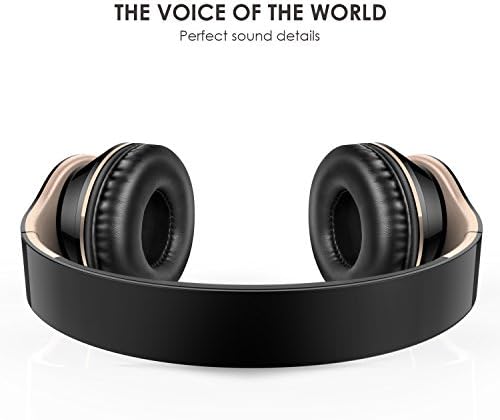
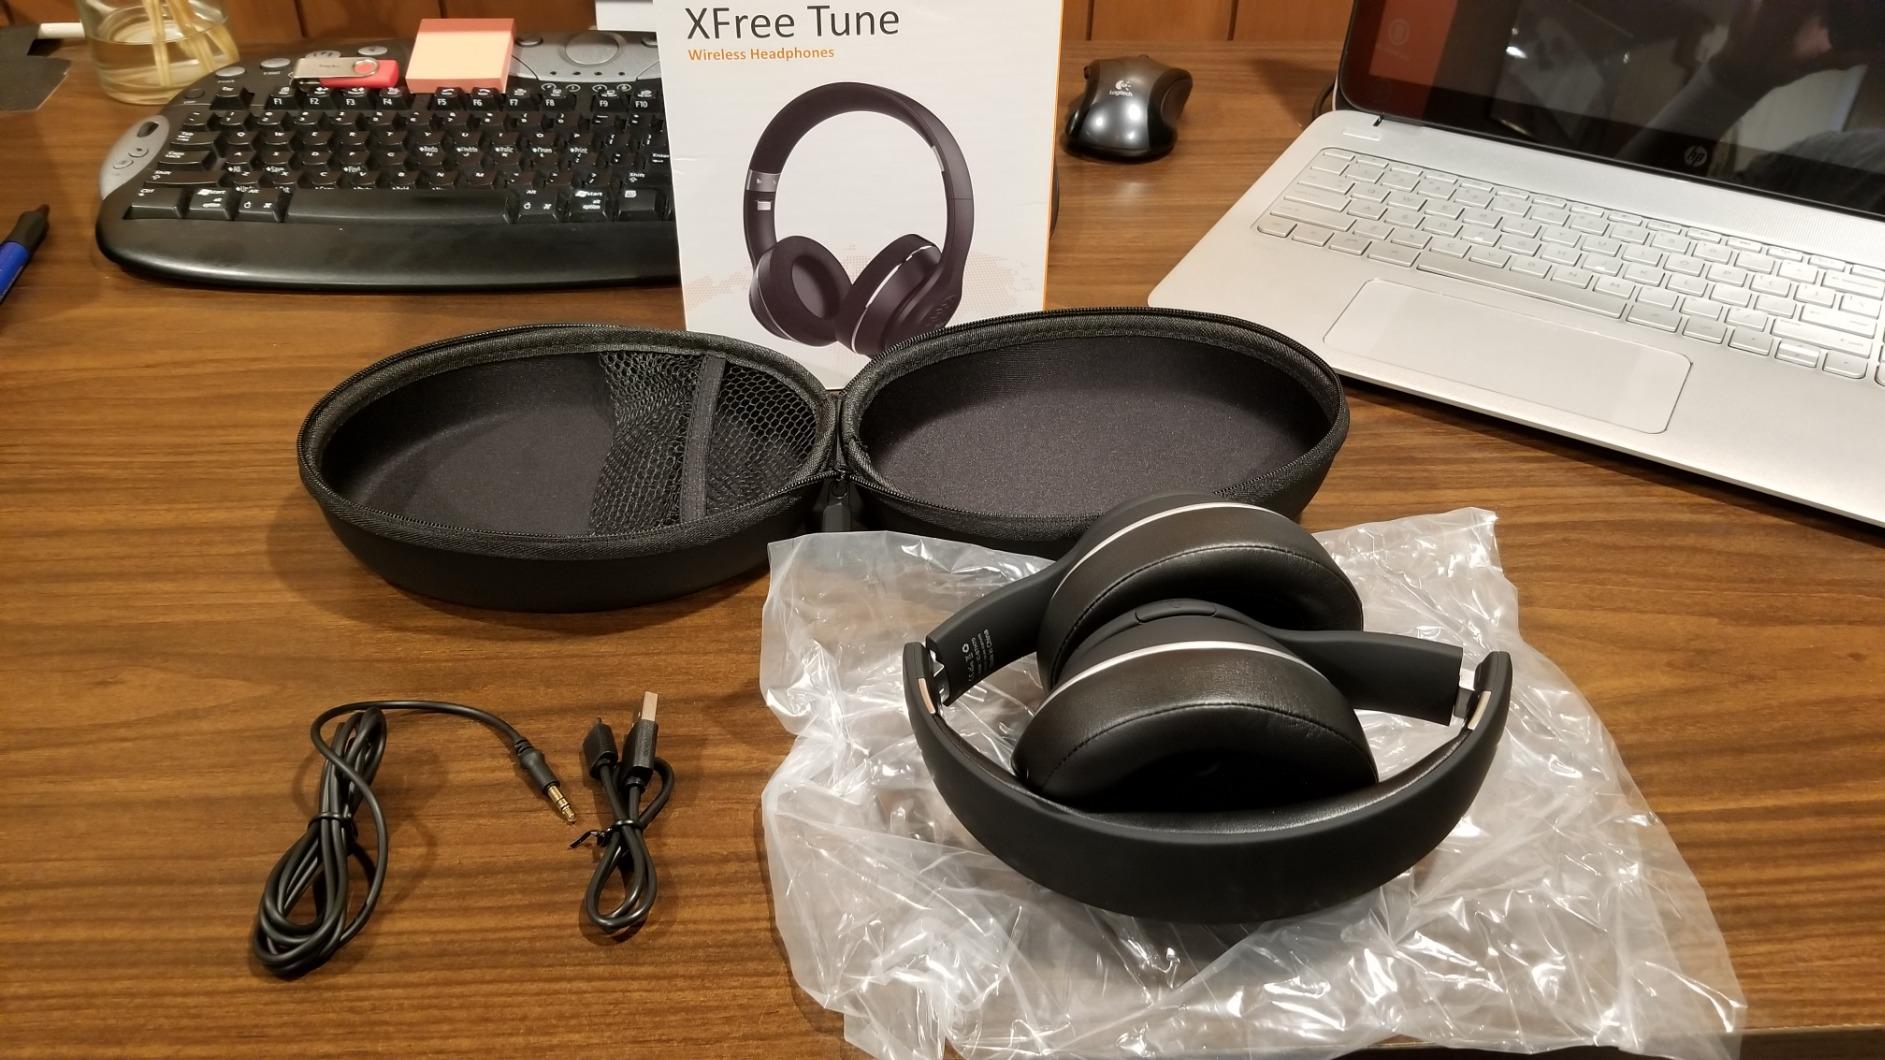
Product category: headphones
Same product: no